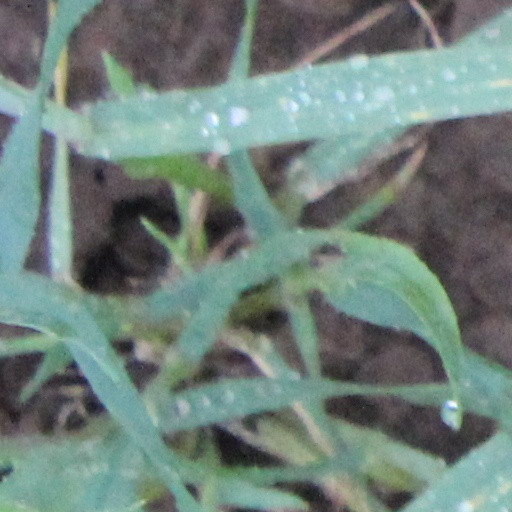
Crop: wheat